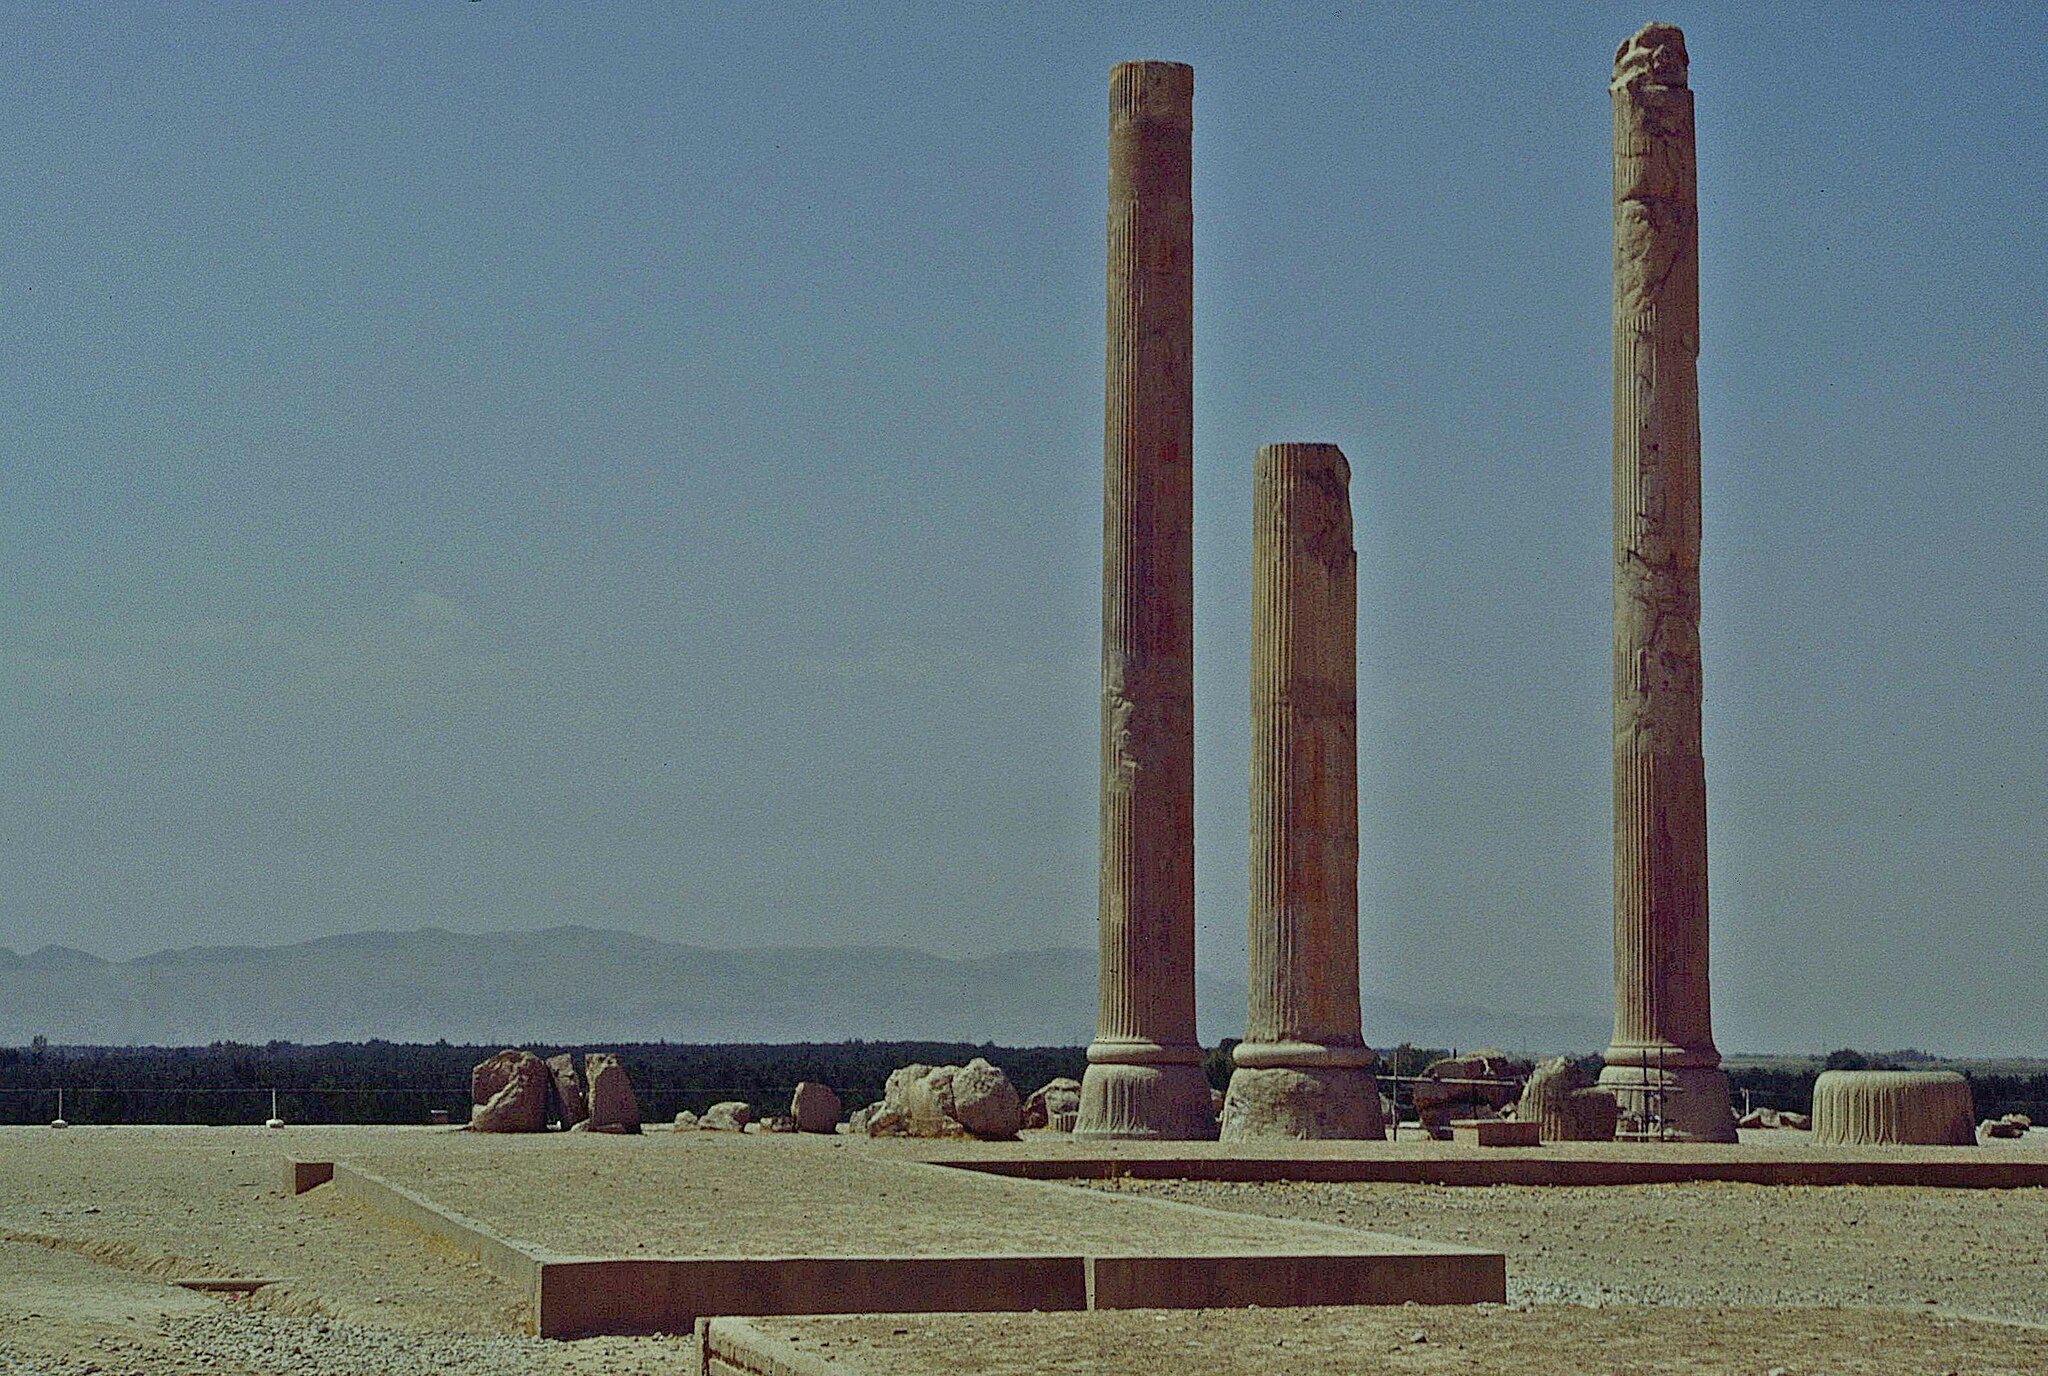
Title: IranPersepolisSäulenDerApadana
Description: Persepolis: Apadana
Date: 1991-09
Categories: Apadana of Persepolis, Self-published work, Files by Ziegler175, 1991 in Persepolis, September 1991 in Iran